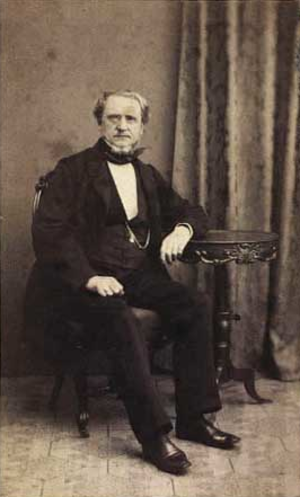
Antoine Gamél
Antoine Cyrille Frederik Gamél